Kalashnikov Concern

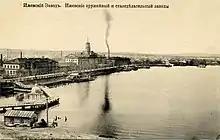
Izhevsk Gun and Steel Factories around 1916

During the First World War, IGSF supplied the Imperial Russian Army with over 1.4 million new rifles and approximately 188,000 remelted shoulder weapons. Prior to the Russian Revolution, the IGSF took leading positions of the Russian defense industry in terms of manufacturing and manpower capacity. By 1917, about 34,000 people worked at IGSF. In 1918, a design bureau was established in the IGSF.